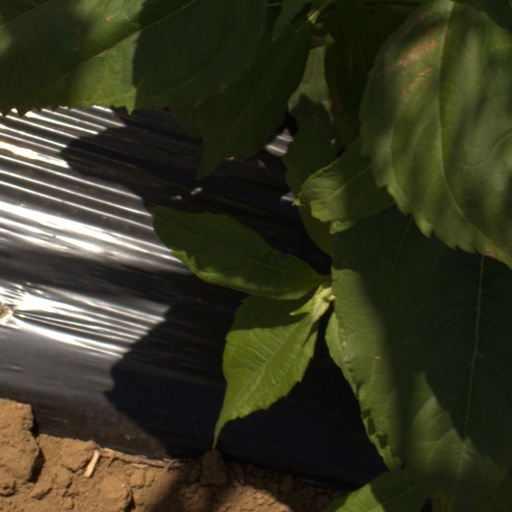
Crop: Jerusalem artichoke